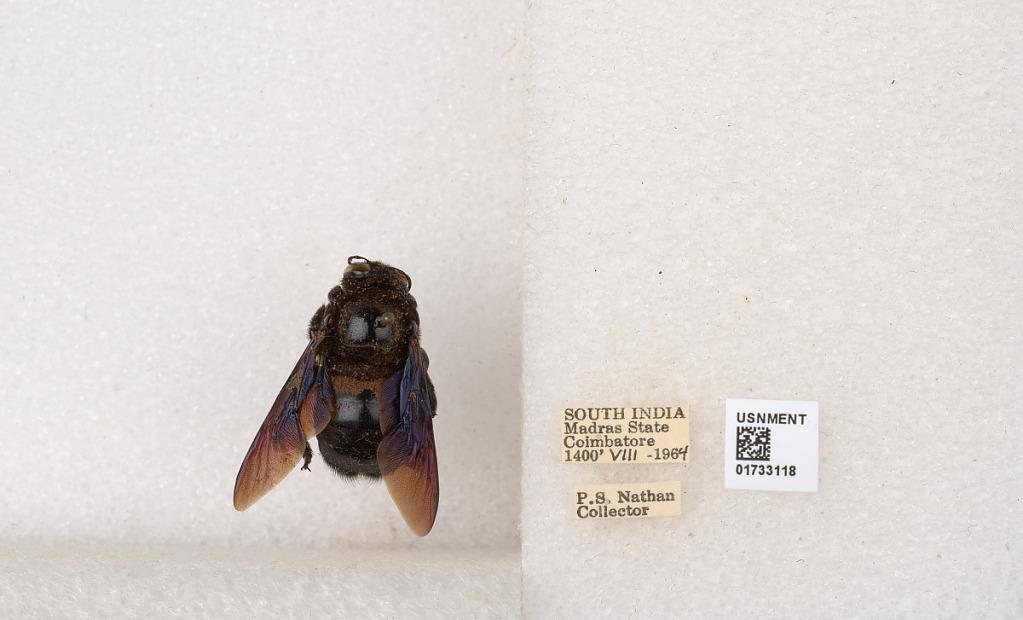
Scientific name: Xylocopa (Ctenoxylocopa) fenestrata (Fabricius)
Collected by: P. Nathan
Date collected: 1964-8-1
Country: India
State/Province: Tamil Nadu
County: Coimbatore
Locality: Coimbatore